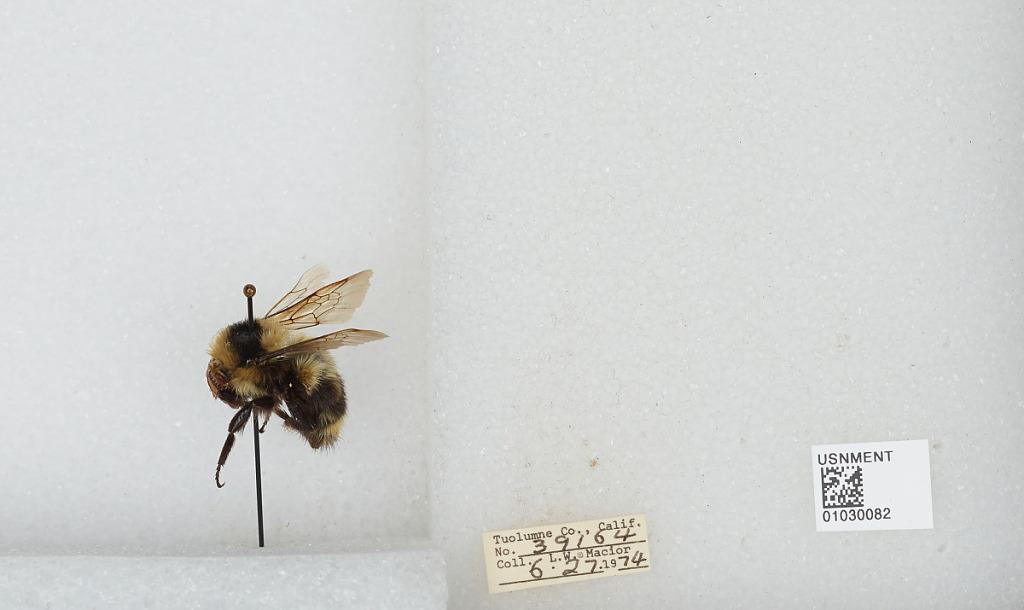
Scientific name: Bombus (Cullumanobombus) rufocinctus Cresson
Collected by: L. Macior
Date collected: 1974-6-27
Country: United States
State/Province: California
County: Tuolumne
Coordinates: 38.02, -119.93